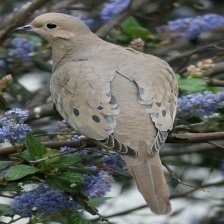
Species: MOURNING DOVE
Scientific name: ZENAIDA MACROURA